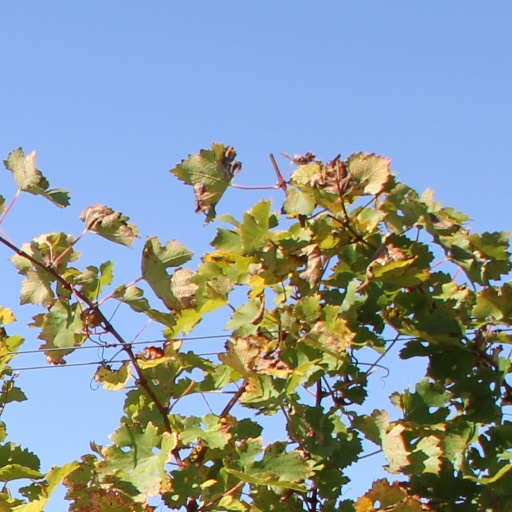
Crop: grape